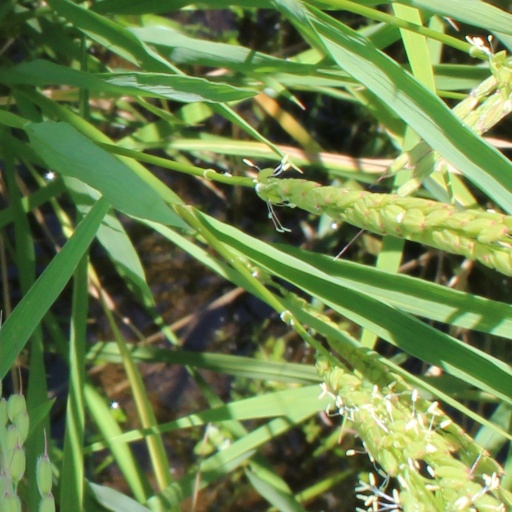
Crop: rice